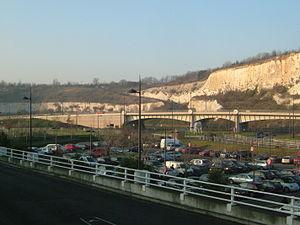
Dartford est la principale ville du Borough de Dartford. Elle est située dans la partie nord-ouest du Kent en Angleterre, à 25 km du centre de Londres, en direction de l'est-sud-est. Le centre-ville est situé dans une vallée traversée par la rivière Darent, au croisement de l'ancienne route allant de Londres à Douvres, d'où le nom, provenant de Darent et ford. Dartford devint une ville de commerce au Moyen Âge mais est aujourd'hui principalement une ville de la banlieue du grand Londres.